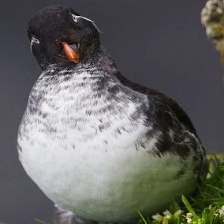
Species: PARAKETT  AUKLET
Scientific name: AETHIA PSITTACULA